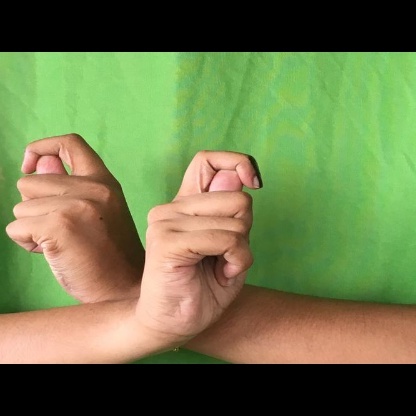
Mudra: Berunda